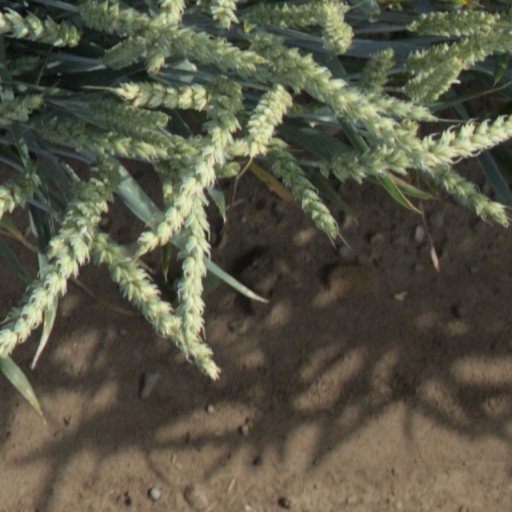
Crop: wheat